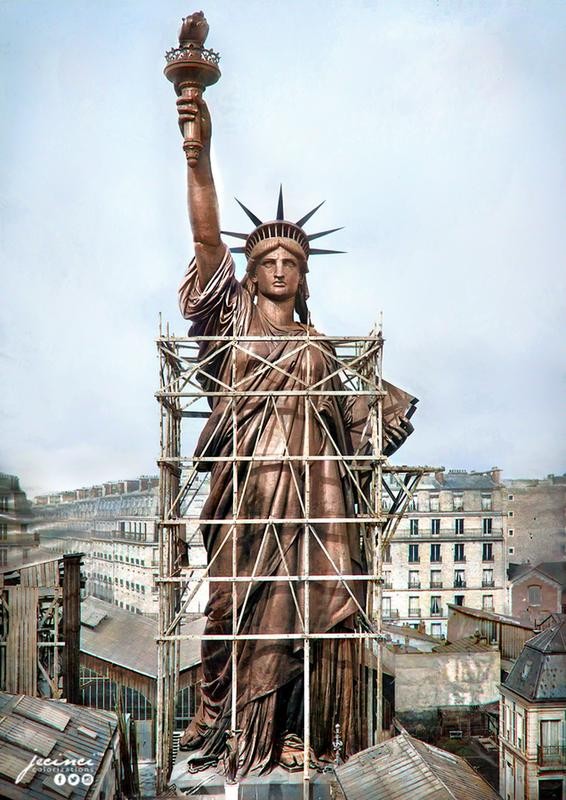
Landmark: Statue of Liberty